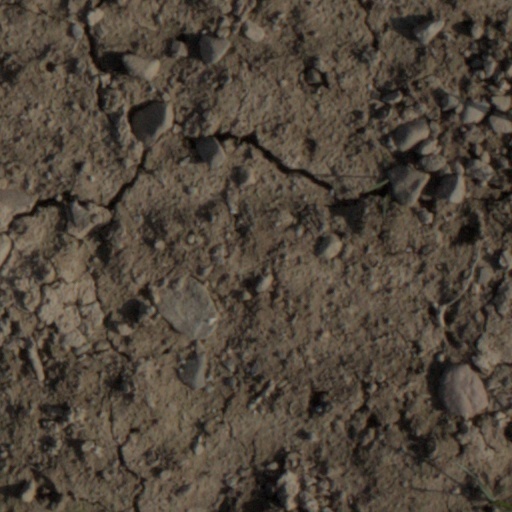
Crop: wheat